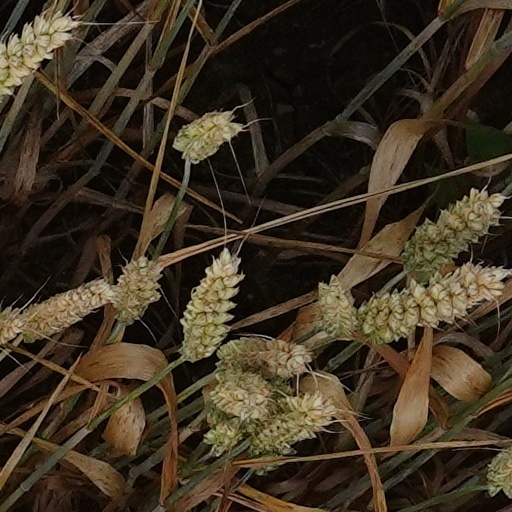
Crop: wheat